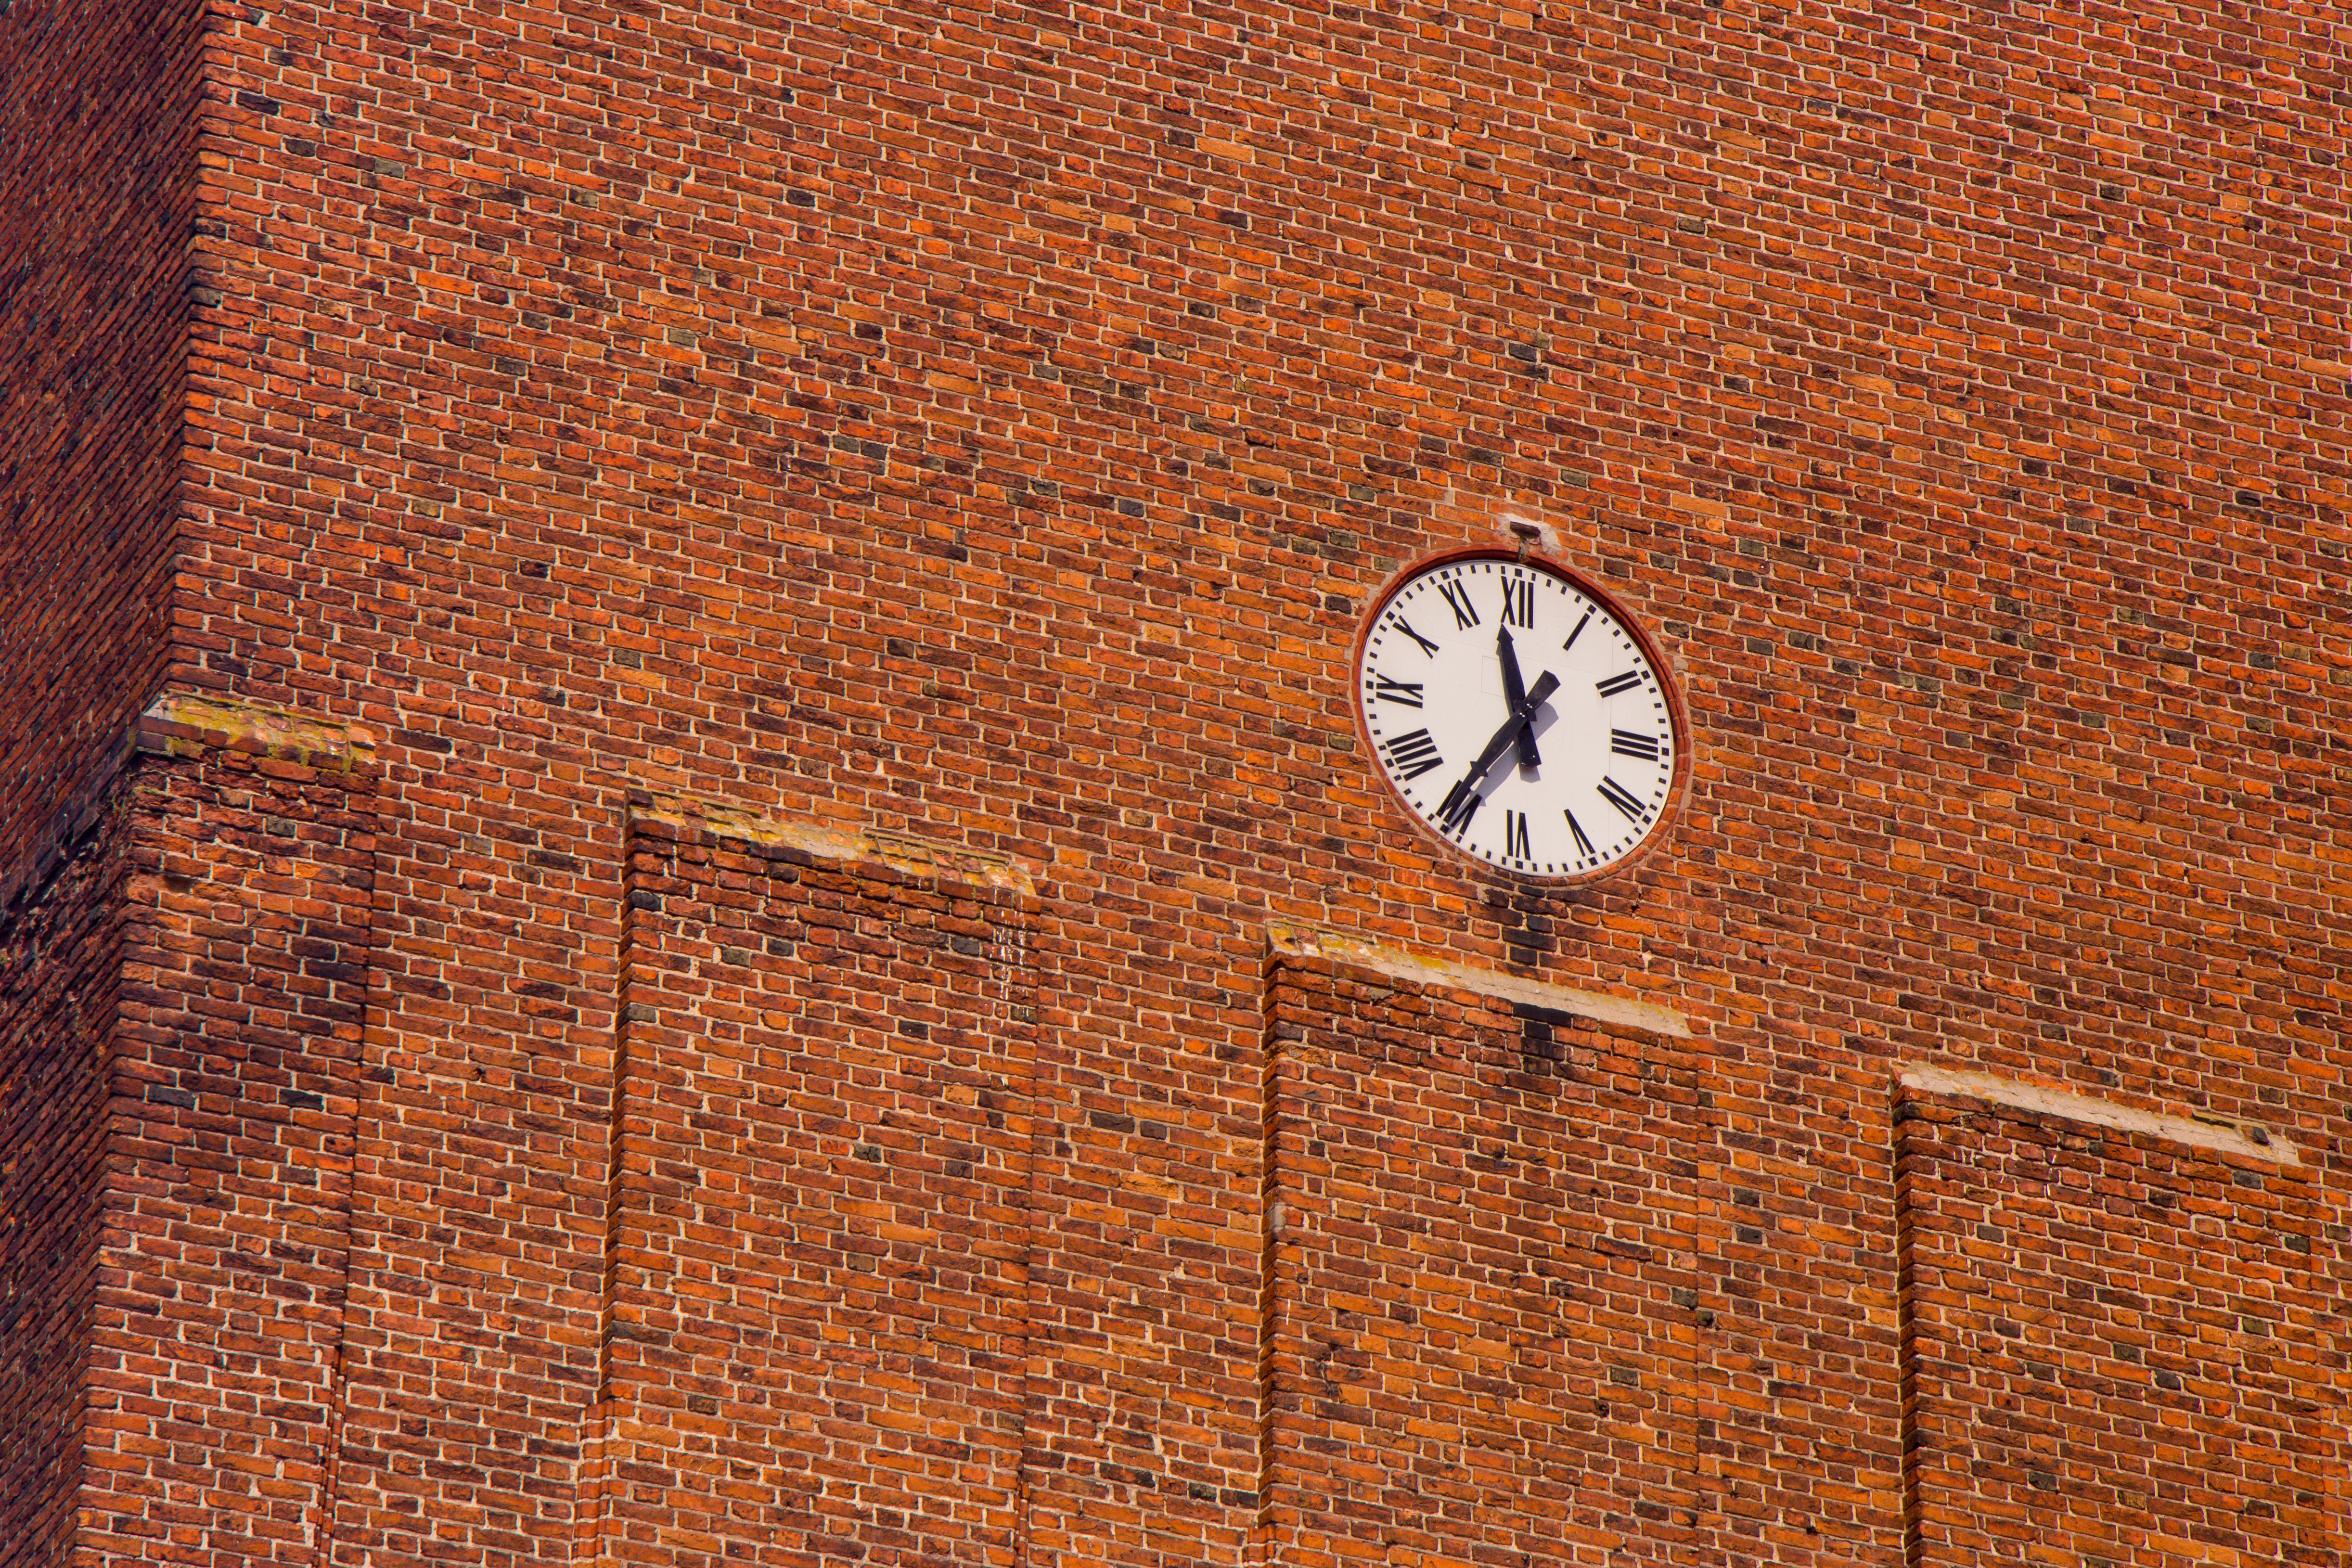
watch, wood, texture, floor, clock, time, number, wall, monument, red, brick, minute, old clock, tips, hours, elapsed time, the market, flooring, measurement of time, clock shield, clock tips, the town clock, large clock, external clock